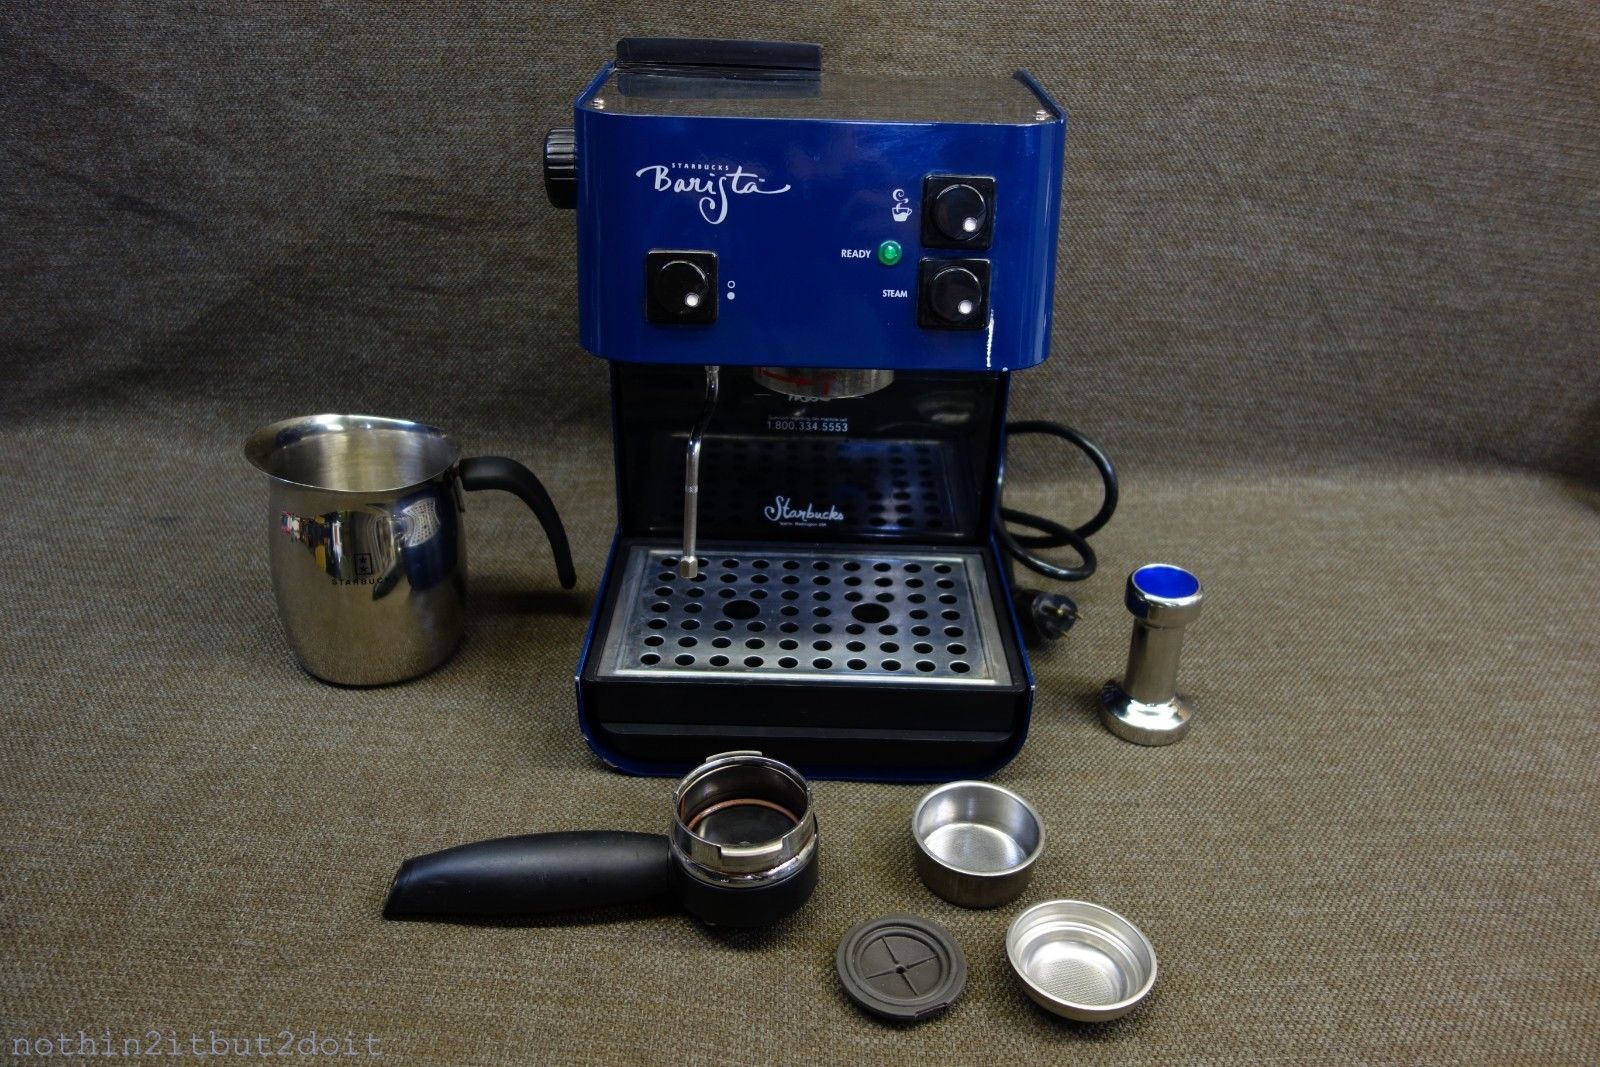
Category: coffee maker